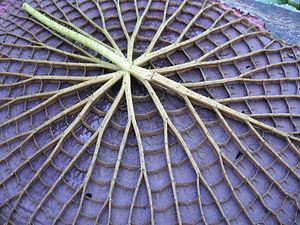
Victoria amazonica, la Victoria d'Amazonie ou Nénuphar géant, est une espèce végétale annuelle de la famille des Nymphaeaceae. Ce nénuphar d'Amérique du Sud possède les plus grandes feuilles au monde parmi les espèces aquatiques. Cette plante développe en effet des feuilles circulaires qui peuvent très rapidement atteindre 3 mètres de diamètre, flottant solidement à la surface des eaux calmes grâce à la structure géométrique des nervures, et dont les bords relevés leur permettent de repousser les autres plantes, de façon à capter un maximum de lumière. Les feuilles servent ainsi de support à plusieurs espèces d'oiseaux qui les utilisent comme plateforme pour pêcher, de même qu'à différents reptiles qui vont y prendre leur « bain de soleil ». En horticulture, cette espèce spectaculaire est très appréciée, bien qu'elle soit délicate à cultiver loin de l'équateur et ne pousse alors que dans des serres spécialement aménagées.